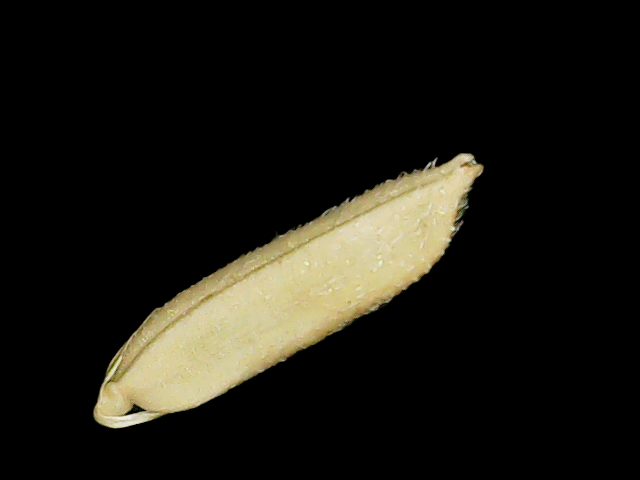
Rice variety: Binadhan19